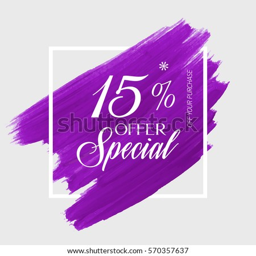
sale special offer % off sign over art brush acrylic stroke paint abstract texture background vector illustration .